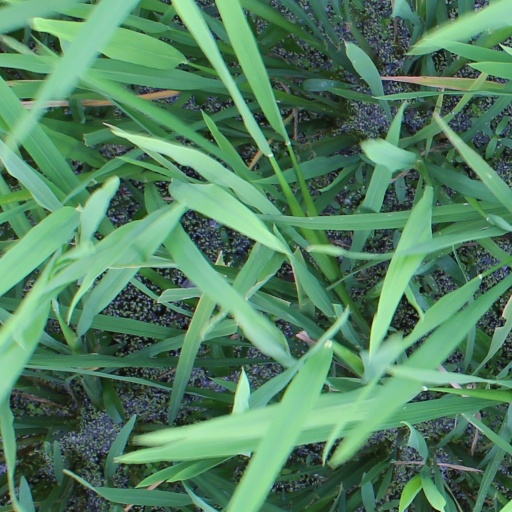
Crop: rice